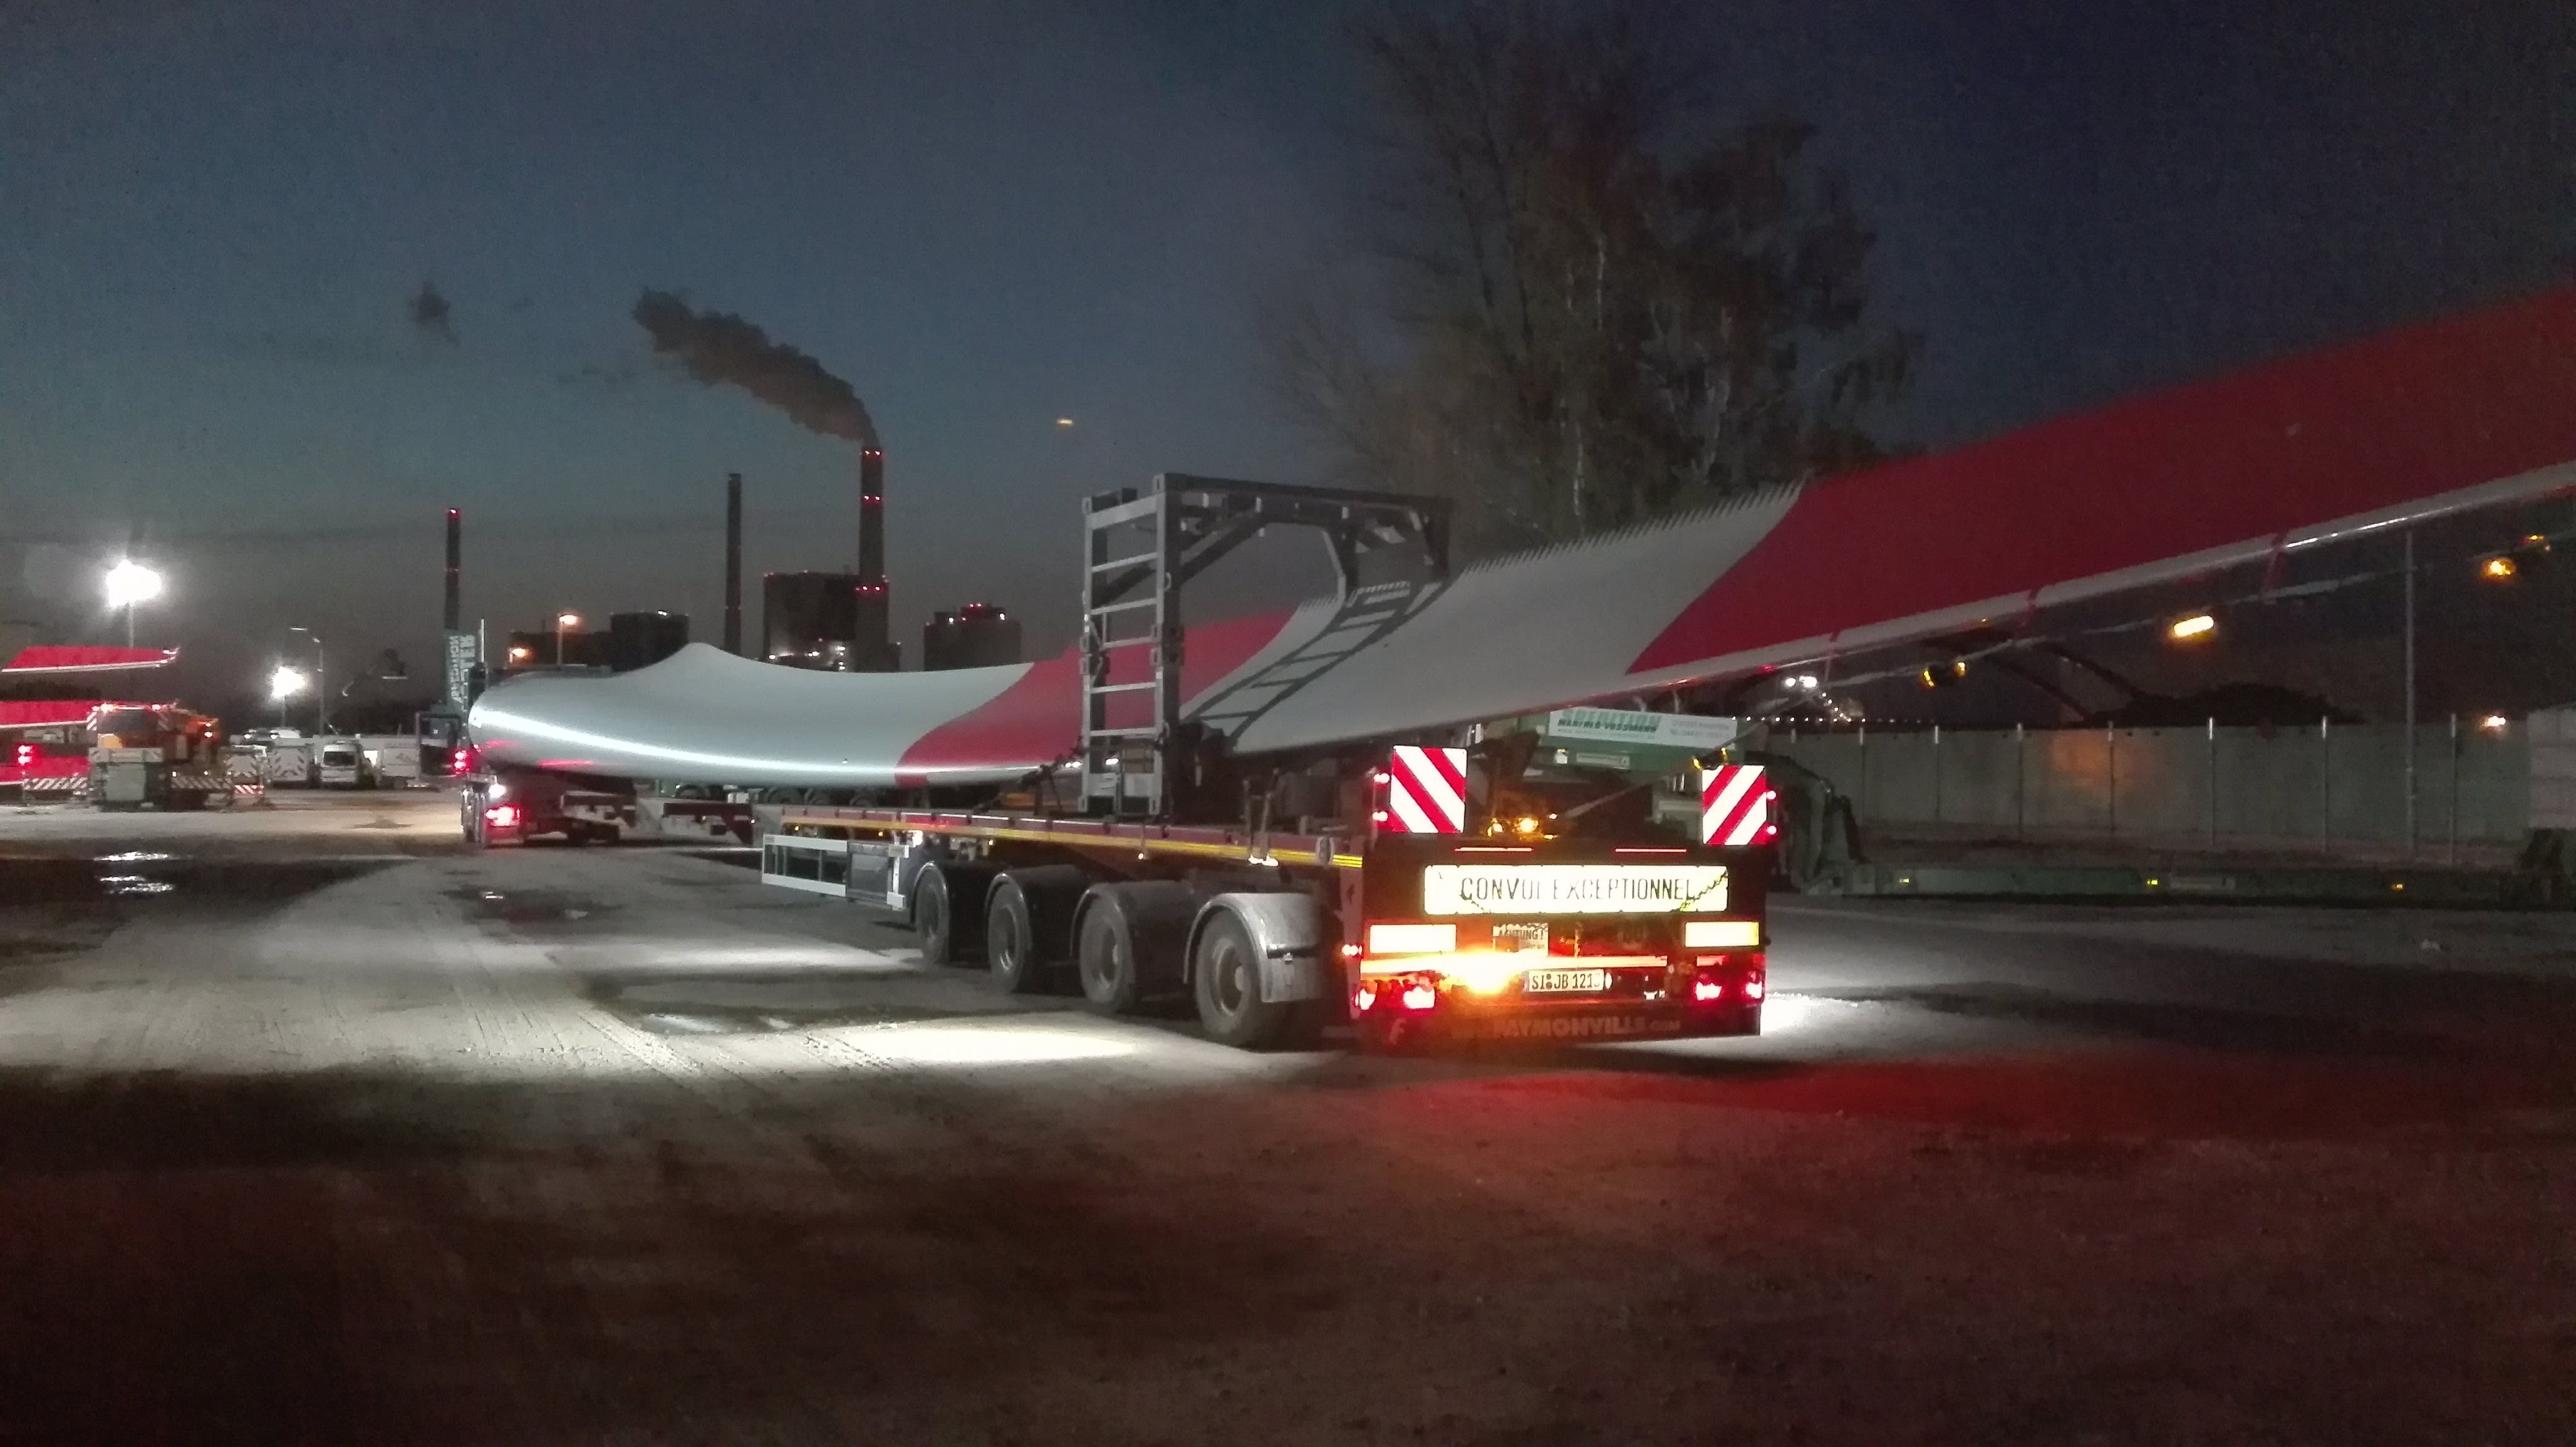
truck, rotor, blade, vehicle, mode of transport, transport, car, night, automotive wheel system, trailer truck, automotive exterior, trailer, asphalt, road, wheel, snow